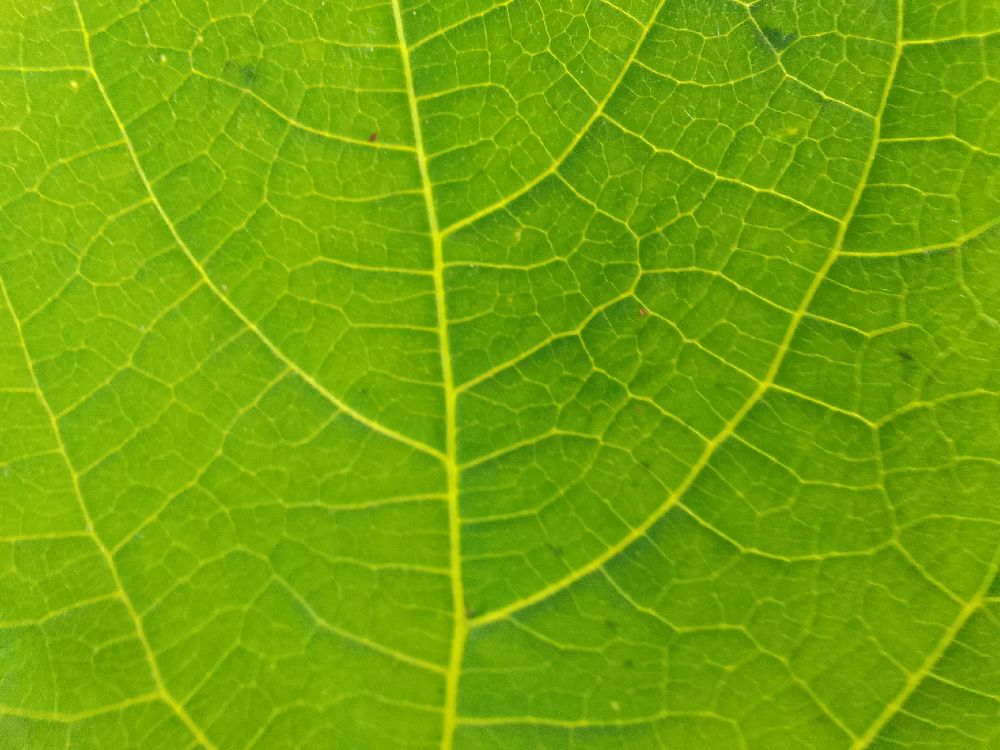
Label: healthy